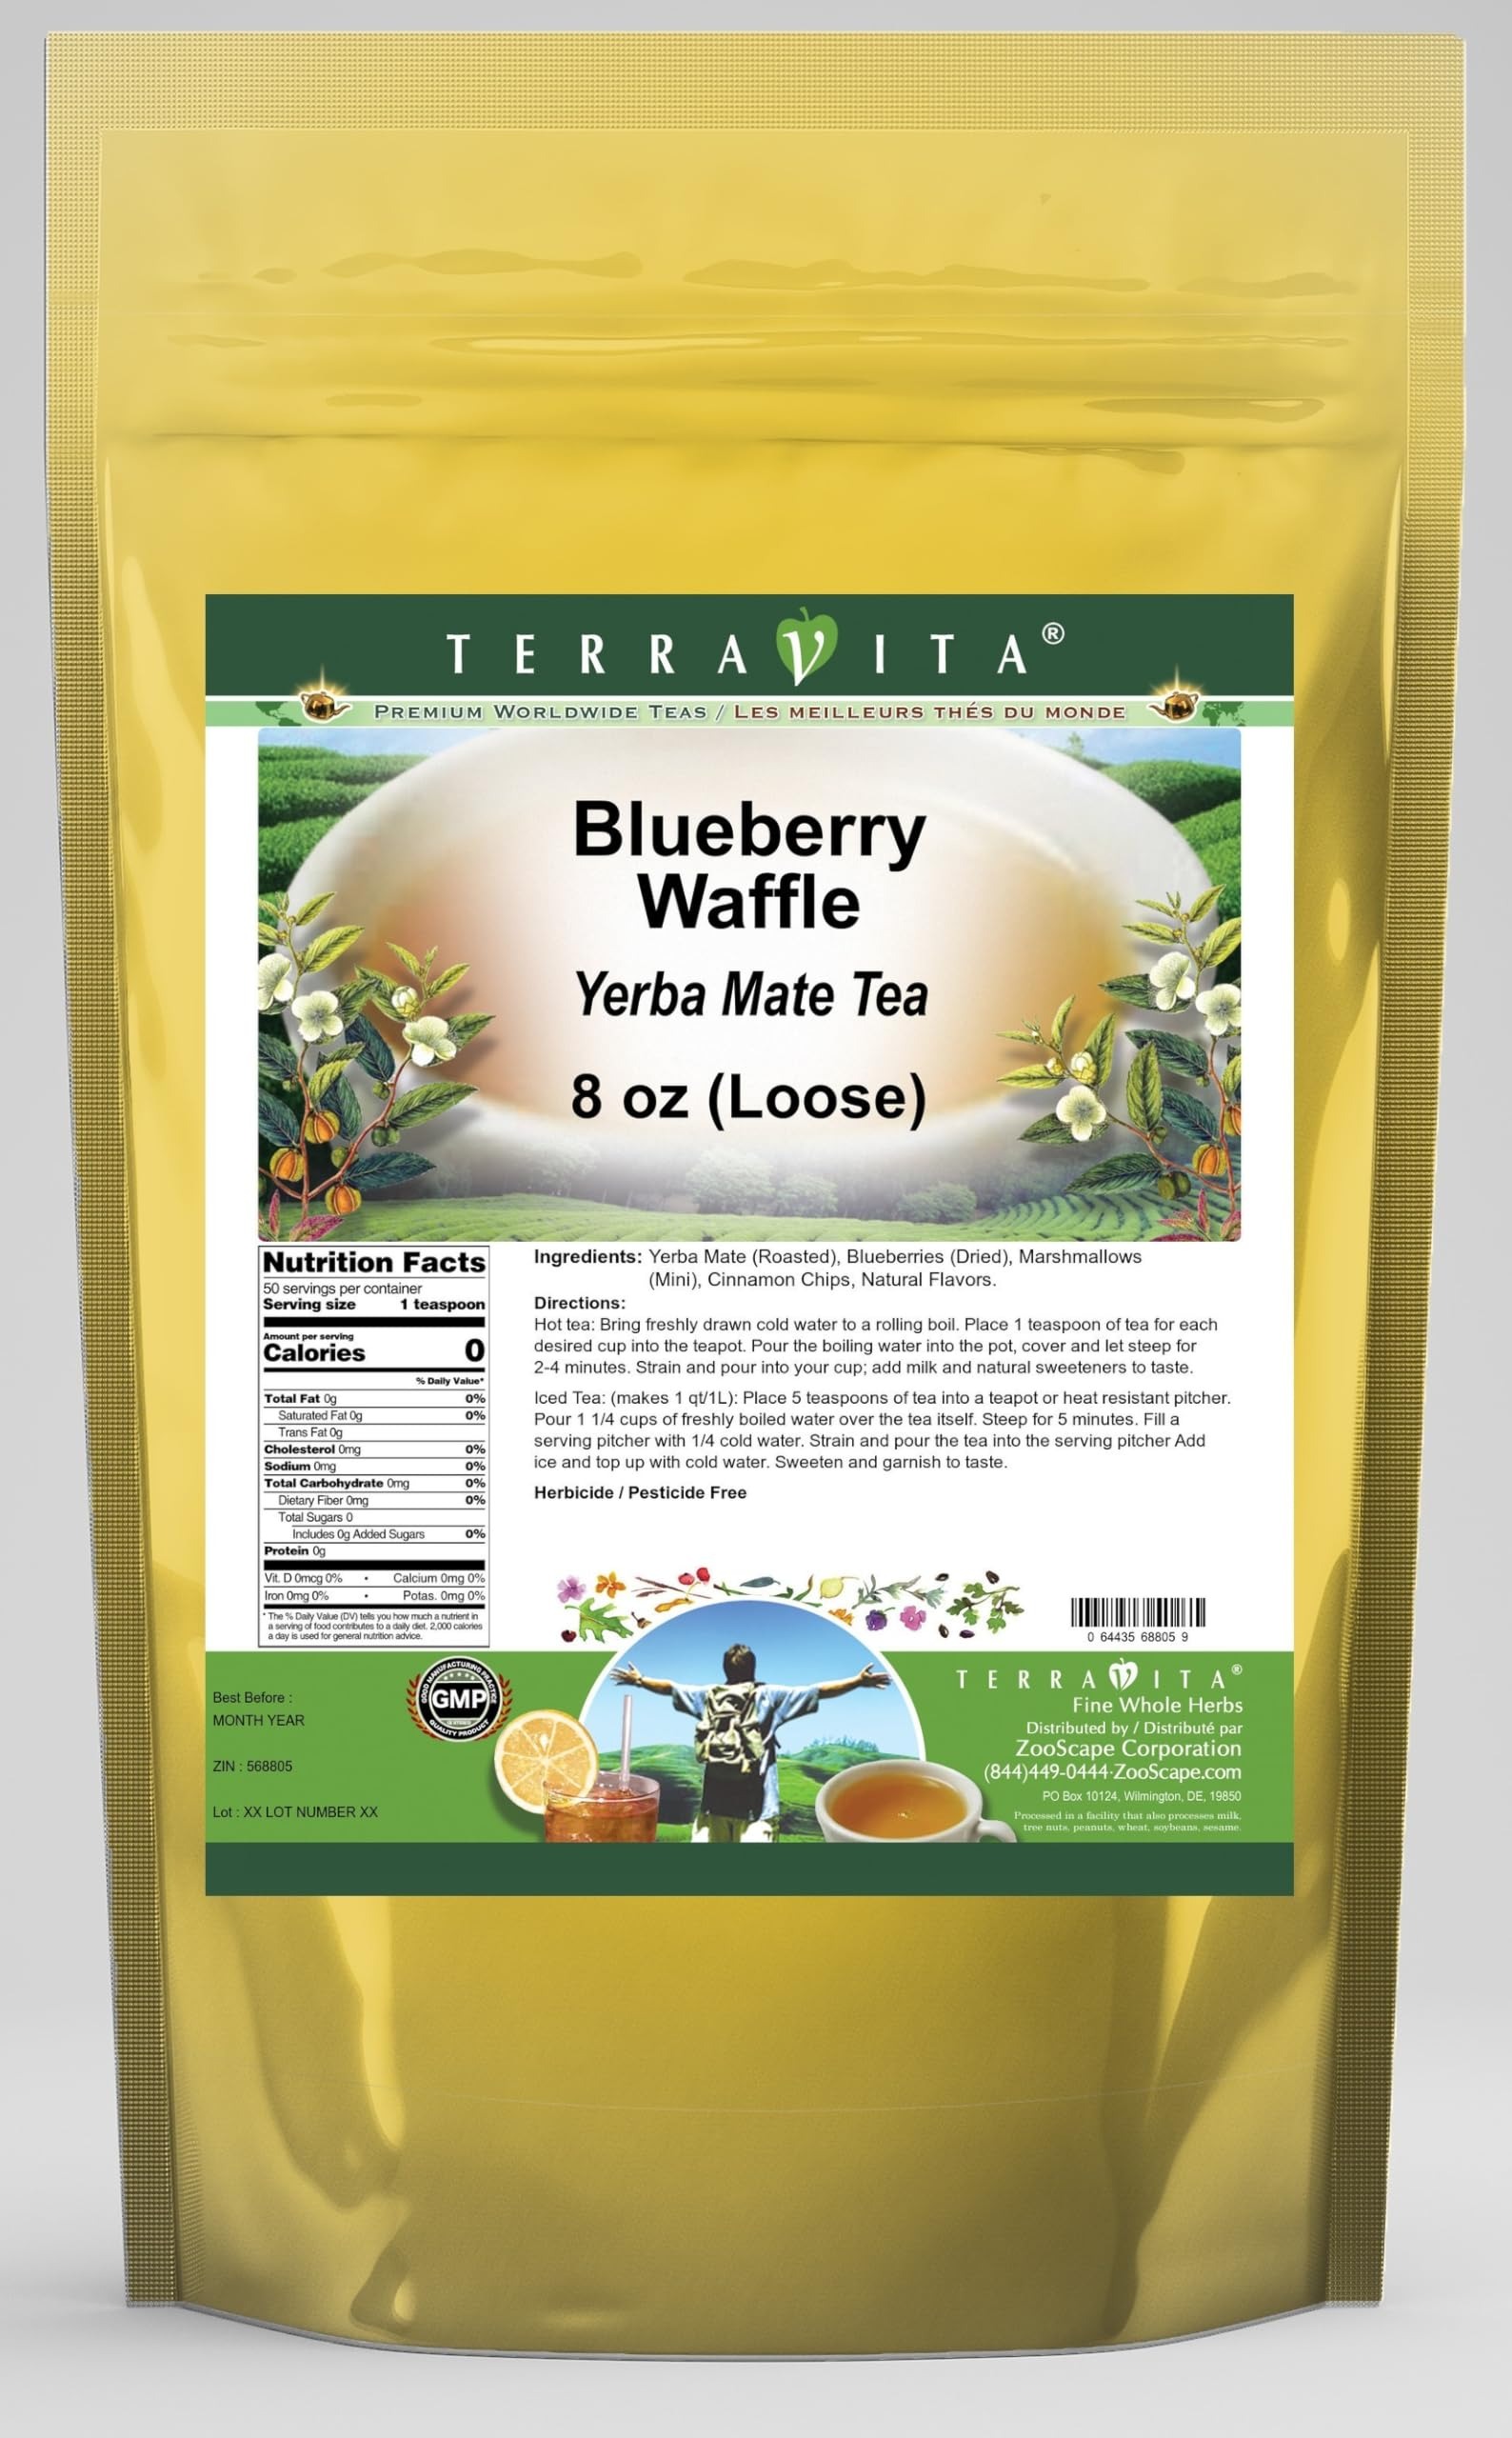
Item Name: Blueberry Waffle Yerba Mate Tea (Loose) (8 oz, ZIN: 568805) - 3 Pack
Bullet Point 1: Our Blueberry Waffle Yerba Mate tea is a scrumptuous all-natural flavored Yerba Mate coffee substitute with Blueberries, Marshmallows (Mini) and Cinnamon Chips that will refresh you with its terrific taste! You will enjoy the earthy and acidity-free Blueberry Waffle aroma and flavor again and again! - Ingredients: Yerba Mate, Blueberries, Marshmallows (Mini), Cinnamon Chips and Natural Blueberry Waffle Flavor.
Bullet Point 2: No fillers.
Bullet Point 3: Manufacturer: TerraVita
Bullet Point 4: Size: 8 oz
Bullet Point 5: Loose Leaf Yerba Mate Tea - Packed in a convenient upright pouch!
Product Description: Our Blueberry Waffle Yerba Mate tea is a scrumptuous all-natural flavored Yerba Mate coffee substitute with Blueberries, Marshmallows (Mini) and Cinnamon Chips that will refresh you with its terrific taste! You will enjoy the earthy and acidity-free Blueberry Waffle aroma and flavor again and again! - Ingredients: Yerba Mate, Blueberries, Marshmallows (Mini), Cinnamon Chips and Natural Blueberry Waffle Flavor. - Hot tea brewing method: Bring freshly drawn cold water to a rolling boil. Place 1 teaspoon of tea for each desired cup into the teapot. Pour the boiling water into the pot, cover and let steep for 2-4 minutes. Strain and pour into your cup; add milk and natural sweeteners to taste. - Iced tea brewing method: (to make 1 liter/quart): Place 5 teaspoons of tea into a teapot or heat resistant pitcher. Pour 1 1/4 cups of freshly boiled water over the tea itself. Steep for 5 minutes. Fill a serving pitcher with 1/4 cold water. Strain and pour the tea into the serving pitcher Add ice and top up with cold water. Sweeten and garnish to taste. - TerraVita is an exclusive line of premium-quality, natural source products that use only the finest, purest and most potent ingredients found around the world. TerraVita is hallmarked by the highest possible standards of purity, potency, stability and freshness. All of our products are prepared with the highest elements of quality control, from raw materials through the entire manufacturing process, up to and including the moment that the bottles or bags are sealed for freshness and shipped out to you. Our highest possible standards are certified by independent laboratories and backed by our personal guarantee. - TerraVita exists to meet and ensure your family's health and wellness without the harmful effects of chemicals and heal
Value: 24.0
Unit: Ounce

Price: 72.93